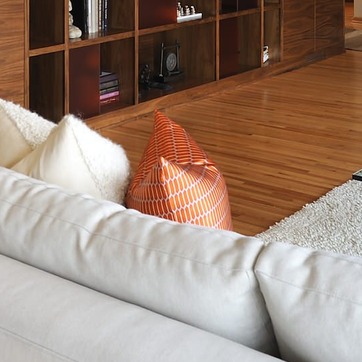
Material: fabric